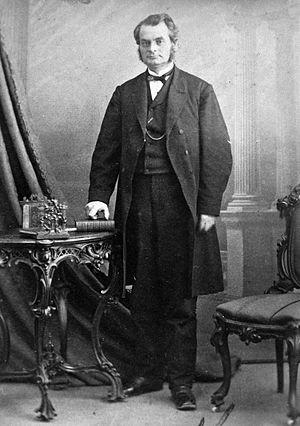
Photographie, Samuel L. Tilley, politicien, Montréal, QC, 1864, William Notman (1826-1891), Sels d'argent sur papier monté sur papier - Papier albuminé - 8 x 5 cm
Le ministre des Finances est le ministre de la Couronne responsable de la politique budgétaire et du budget du gouvernement fédéral du Canada.
Samuel Leonard Tilley est un pharmacien et un homme politique canadien. Il est l'un des « pères de la Confédération » canadienne.
Le lieutenant-gouverneur du Nouveau-Brunswick est le représentant officiel de la reine du Canada, Élisabeth II, dans la province du Nouveau-Brunswick au Canada.